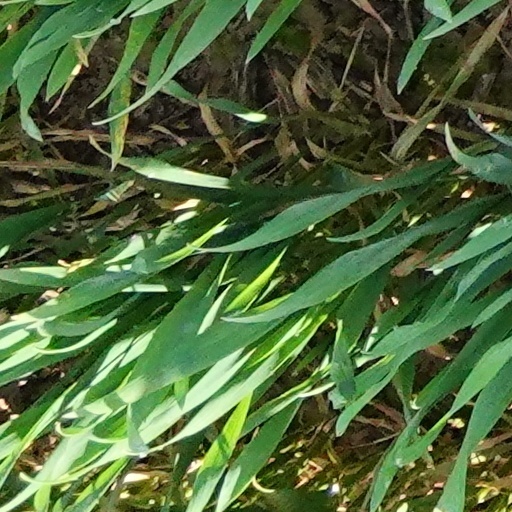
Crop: wheat